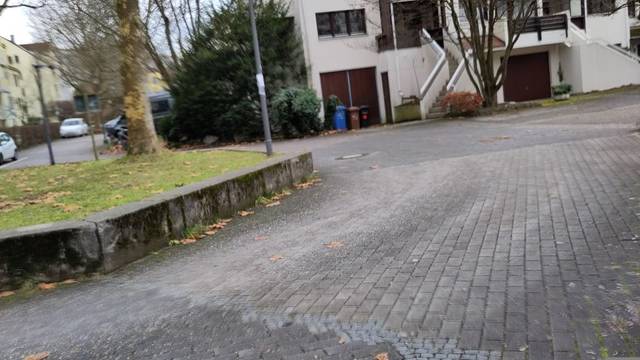
Region: Germany
Coordinates: 48.107, 11.544